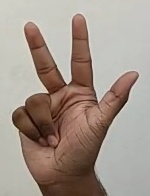
ASL sign: 3